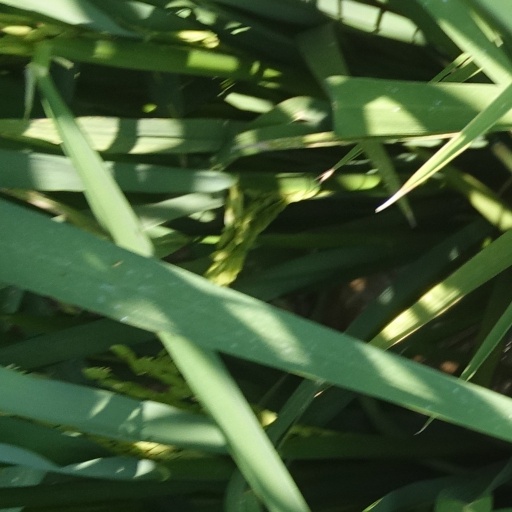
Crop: rice